Public university

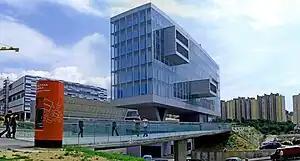
University of Split in Spilt, Croatia

All public universities in Belgium were operated under the legislation of the national government until higher education was moved to the control of the three communities in 1990. Consequently, the Flemish, the French, and the German communities determine which institutes of higher education organize and issue diplomas.